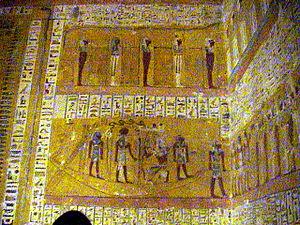
Tombeau de Ramsès IV – XXe dynastie / Vallée des Rois.
Situé dans la vallée des Rois, dans la nécropole thébaine sur la rive ouest du Nil face à Louxor, KV 2 est le tombeau du pharaon Ramsès IV de la XXᵉ dynastie. C'est le deuxième tombeau à droite en arrivant à partir du nord de la vallée.